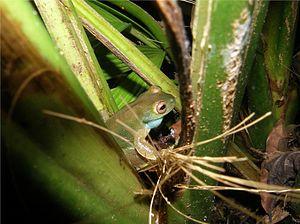
Hyloscirtus palmeri est une espèce d'amphibiens de la famille des Hylidae.